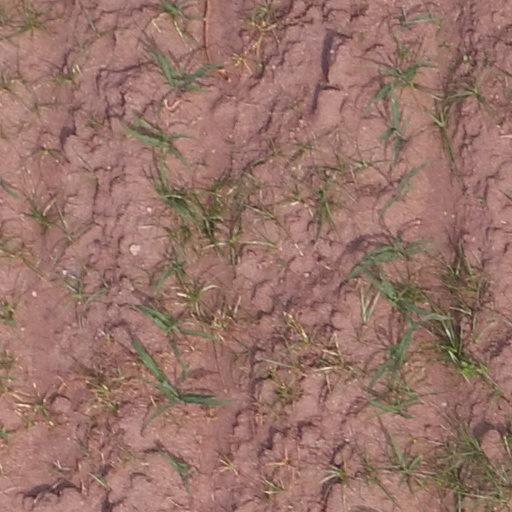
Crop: maize; corn